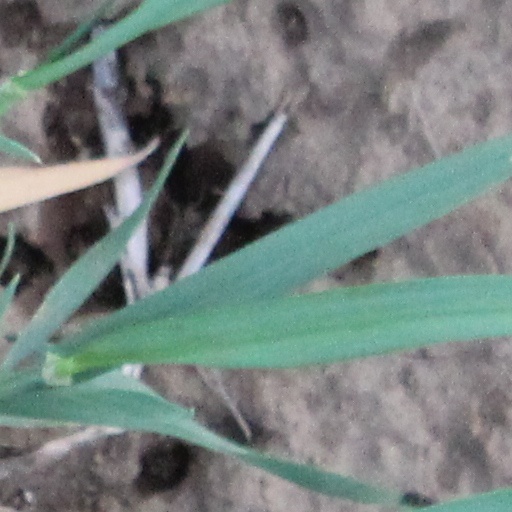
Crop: wheat